Nuclear bunker buster

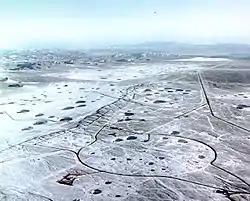
Subsidence craters remaining after underground nuclear (test) explosions at the north end of the Yucca Flat, Nevada test site

A nuclear bunker buster, also known as an earth-penetrating weapon (EPW), is the nuclear equivalent of the conventional bunker buster. The non-nuclear component of the weapon is designed to penetrate soil, rock, or concrete to deliver a nuclear warhead to an underground target. These weapons would be used to destroy hardened, underground military bunkers or other below-ground facilities. An underground explosion releases a larger fraction of its energy into the ground, compared to a surface burst or air burst explosion at or above the surface, and so can destroy an underground target using a lower explosive yield. This in turn could lead to a reduced amount of radioactive fallout. However, it is unlikely that the explosion would be completely contained underground. As a result, significant amounts of rock and soil would be rendered radioactive and lofted as dust or vapor into the atmosphere, generating significant fallout.